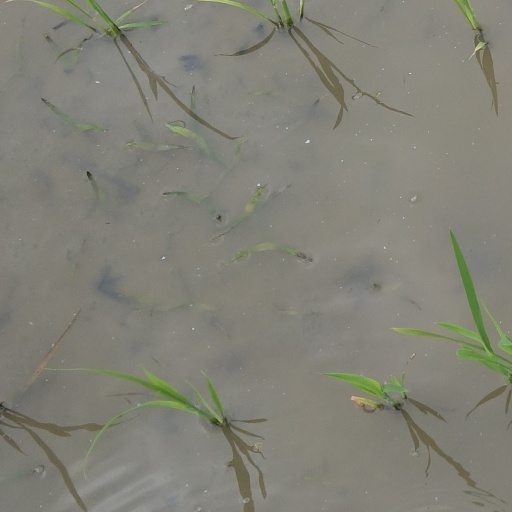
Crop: rice